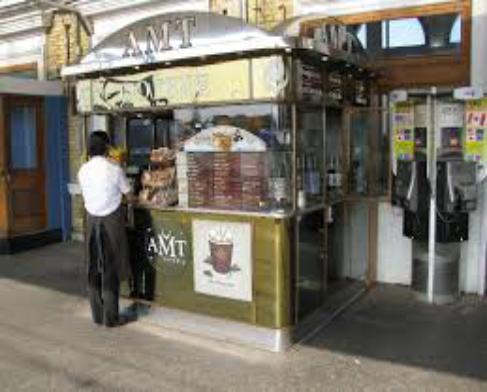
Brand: AMT Coffee
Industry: Food